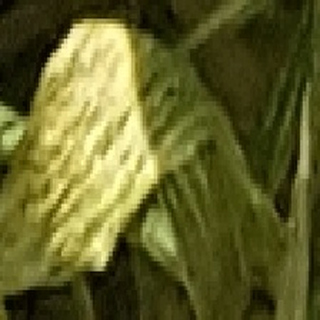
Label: wheat_yellow_rust